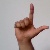
The image shows a hand gesture representing the letter 'L' in Indian Sign Language.